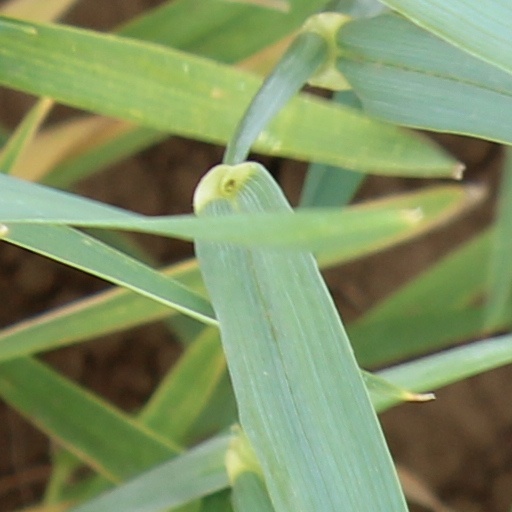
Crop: wheat